LZ 130 Graf Zeppelin

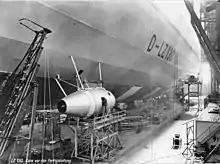
LZ 130 under construction with tractor-type engine cars installed

The interior of the "Graf Zeppelin II" was markedly different from the "Hindenburg"; the passenger decks were completely redesigned to accommodate 40 passengers, compared to the "Hindenburg's" 72. Viewed externally, the promenade windows were half a longitudinal panel lower compared to the "Hindenburg". The twenty cabins were more spacious and had better lighting compared to those of the "Hindenburg"; thirteen of them had windows, and four of them were "luxury cabins" on the upper "B" deck. Instead of two passenger decks, the "Graf Zeppelin II" had one and a half, divided into four sections. The "A" deck consisted of the dining room along the central rear section of the passenger quarters, slightly elevated from the "B" deck running along the upper promenade windows, which contained lounges, smoking room and the luxury cabins. Sixteen passenger cabins as well as the galley and passenger lavatories were located in Deck "C". Deck "D", at the rear of the lower deck, contained the officer's mess, crew's mess and lavatories, as well as the radio and electrical rooms.